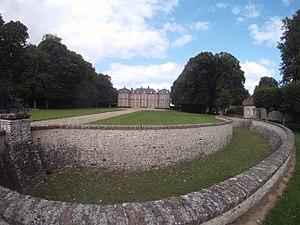
Château de Vérigny
Vérigny est une ancienne commune française située dans le département d'Eure-et-Loir en région Centre-Val de Loire, intégrée le 1ᵉʳ janvier 2016 dans la commune nouvelle de Mittainvilliers-Vérigny par fusion simple.
Mittainvilliers-Vérigny est une commune nouvelle française, issue de la fusion au 1er janvier 2016 des communes de Mittainvilliers et Vérigny, situées dans le département d’Eure-et-Loir, en région Centre-Val-de-Loire. Aucune commune déléguée n'est créée.
Cet article recense de manière non exhaustive les châteaux, maisons fortes, mottes castrales, situés dans le département français d'Eure-et-Loir. Il est fait état des inscriptions et classements au titre des monuments historiques.
Cet article recense les monuments historiques d'Eure-et-Loir, en France.